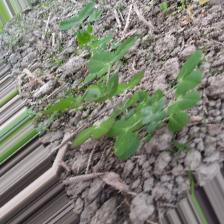
Label: Ascochyta blight